Libero De Rienzo

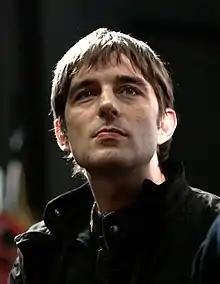
De Rienzo in March 2009

Libero De Rienzo (24 February 1977 – 15 July 2021) was an Italian film actor, director and screenwriter.